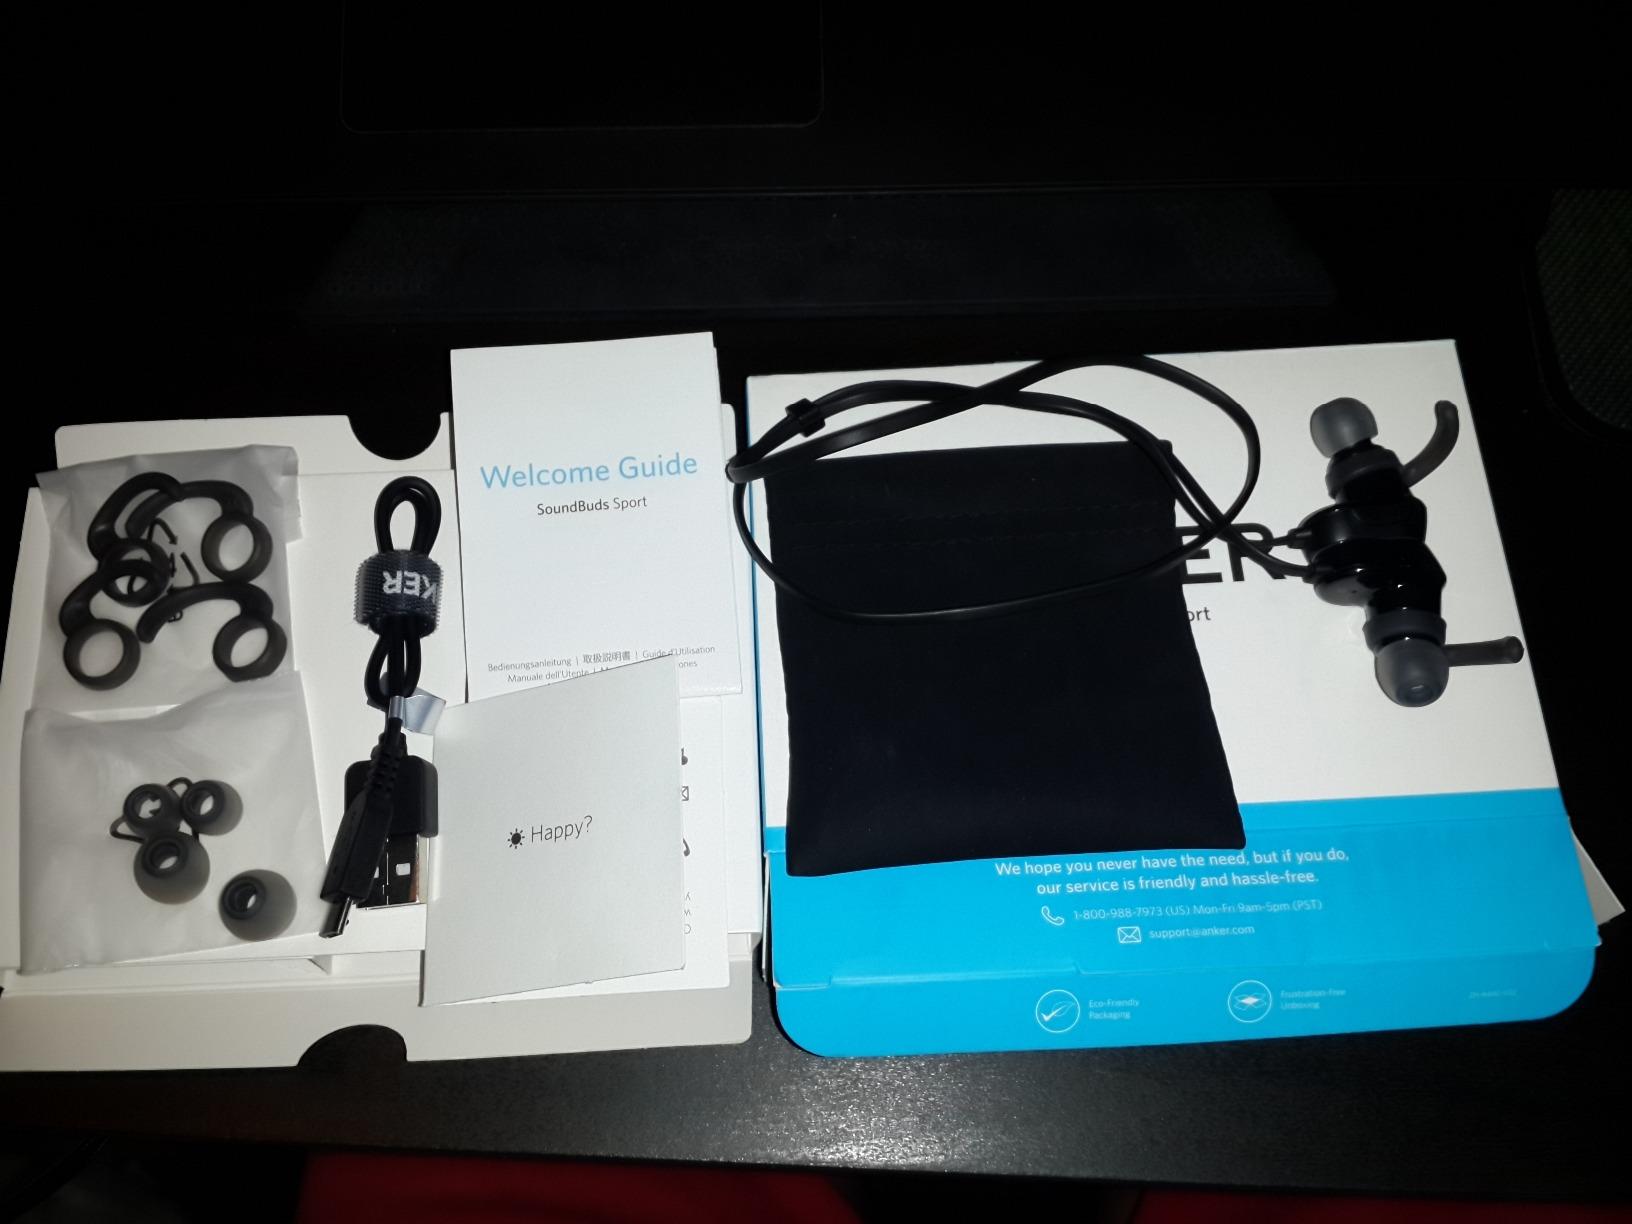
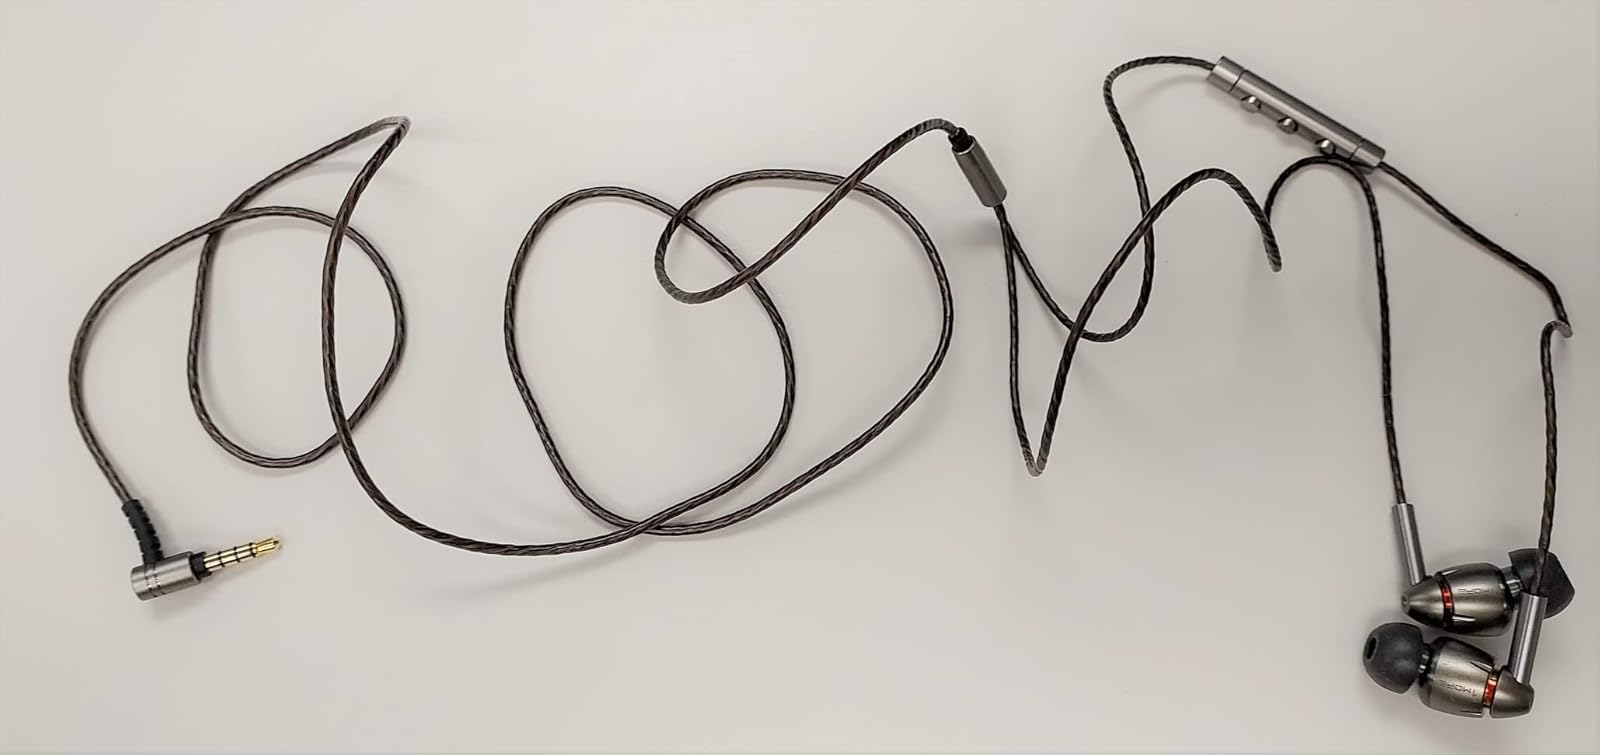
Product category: headphones
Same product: no